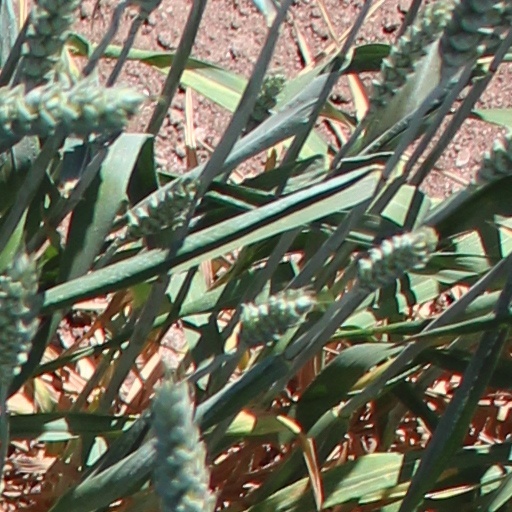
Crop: wheat